Isetta

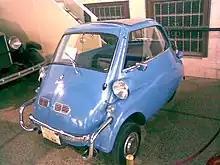
Argentine-made De CarloIsetta

VELAM started production of the car in June 1955 at the old Talbot factory at Suresnes, France, and the car was introduced at the 1955 Paris Motor Show. All told, five versions of the car were built: the standard Isetta, a convertible version, a luxury version, a one-off "Sport" version, and a record car with a roadster body. The luxury model, called Écrin ("jewel box"), was presented in 1957 and built in 500 examples. In 1957, the streamlined roadster set seven world records for the sub-250 cc class at the Linas-Montlhéry autodrome. Due to competition from the Citroën 2CV and then the Renault Dauphine, production ceased in January 1958.